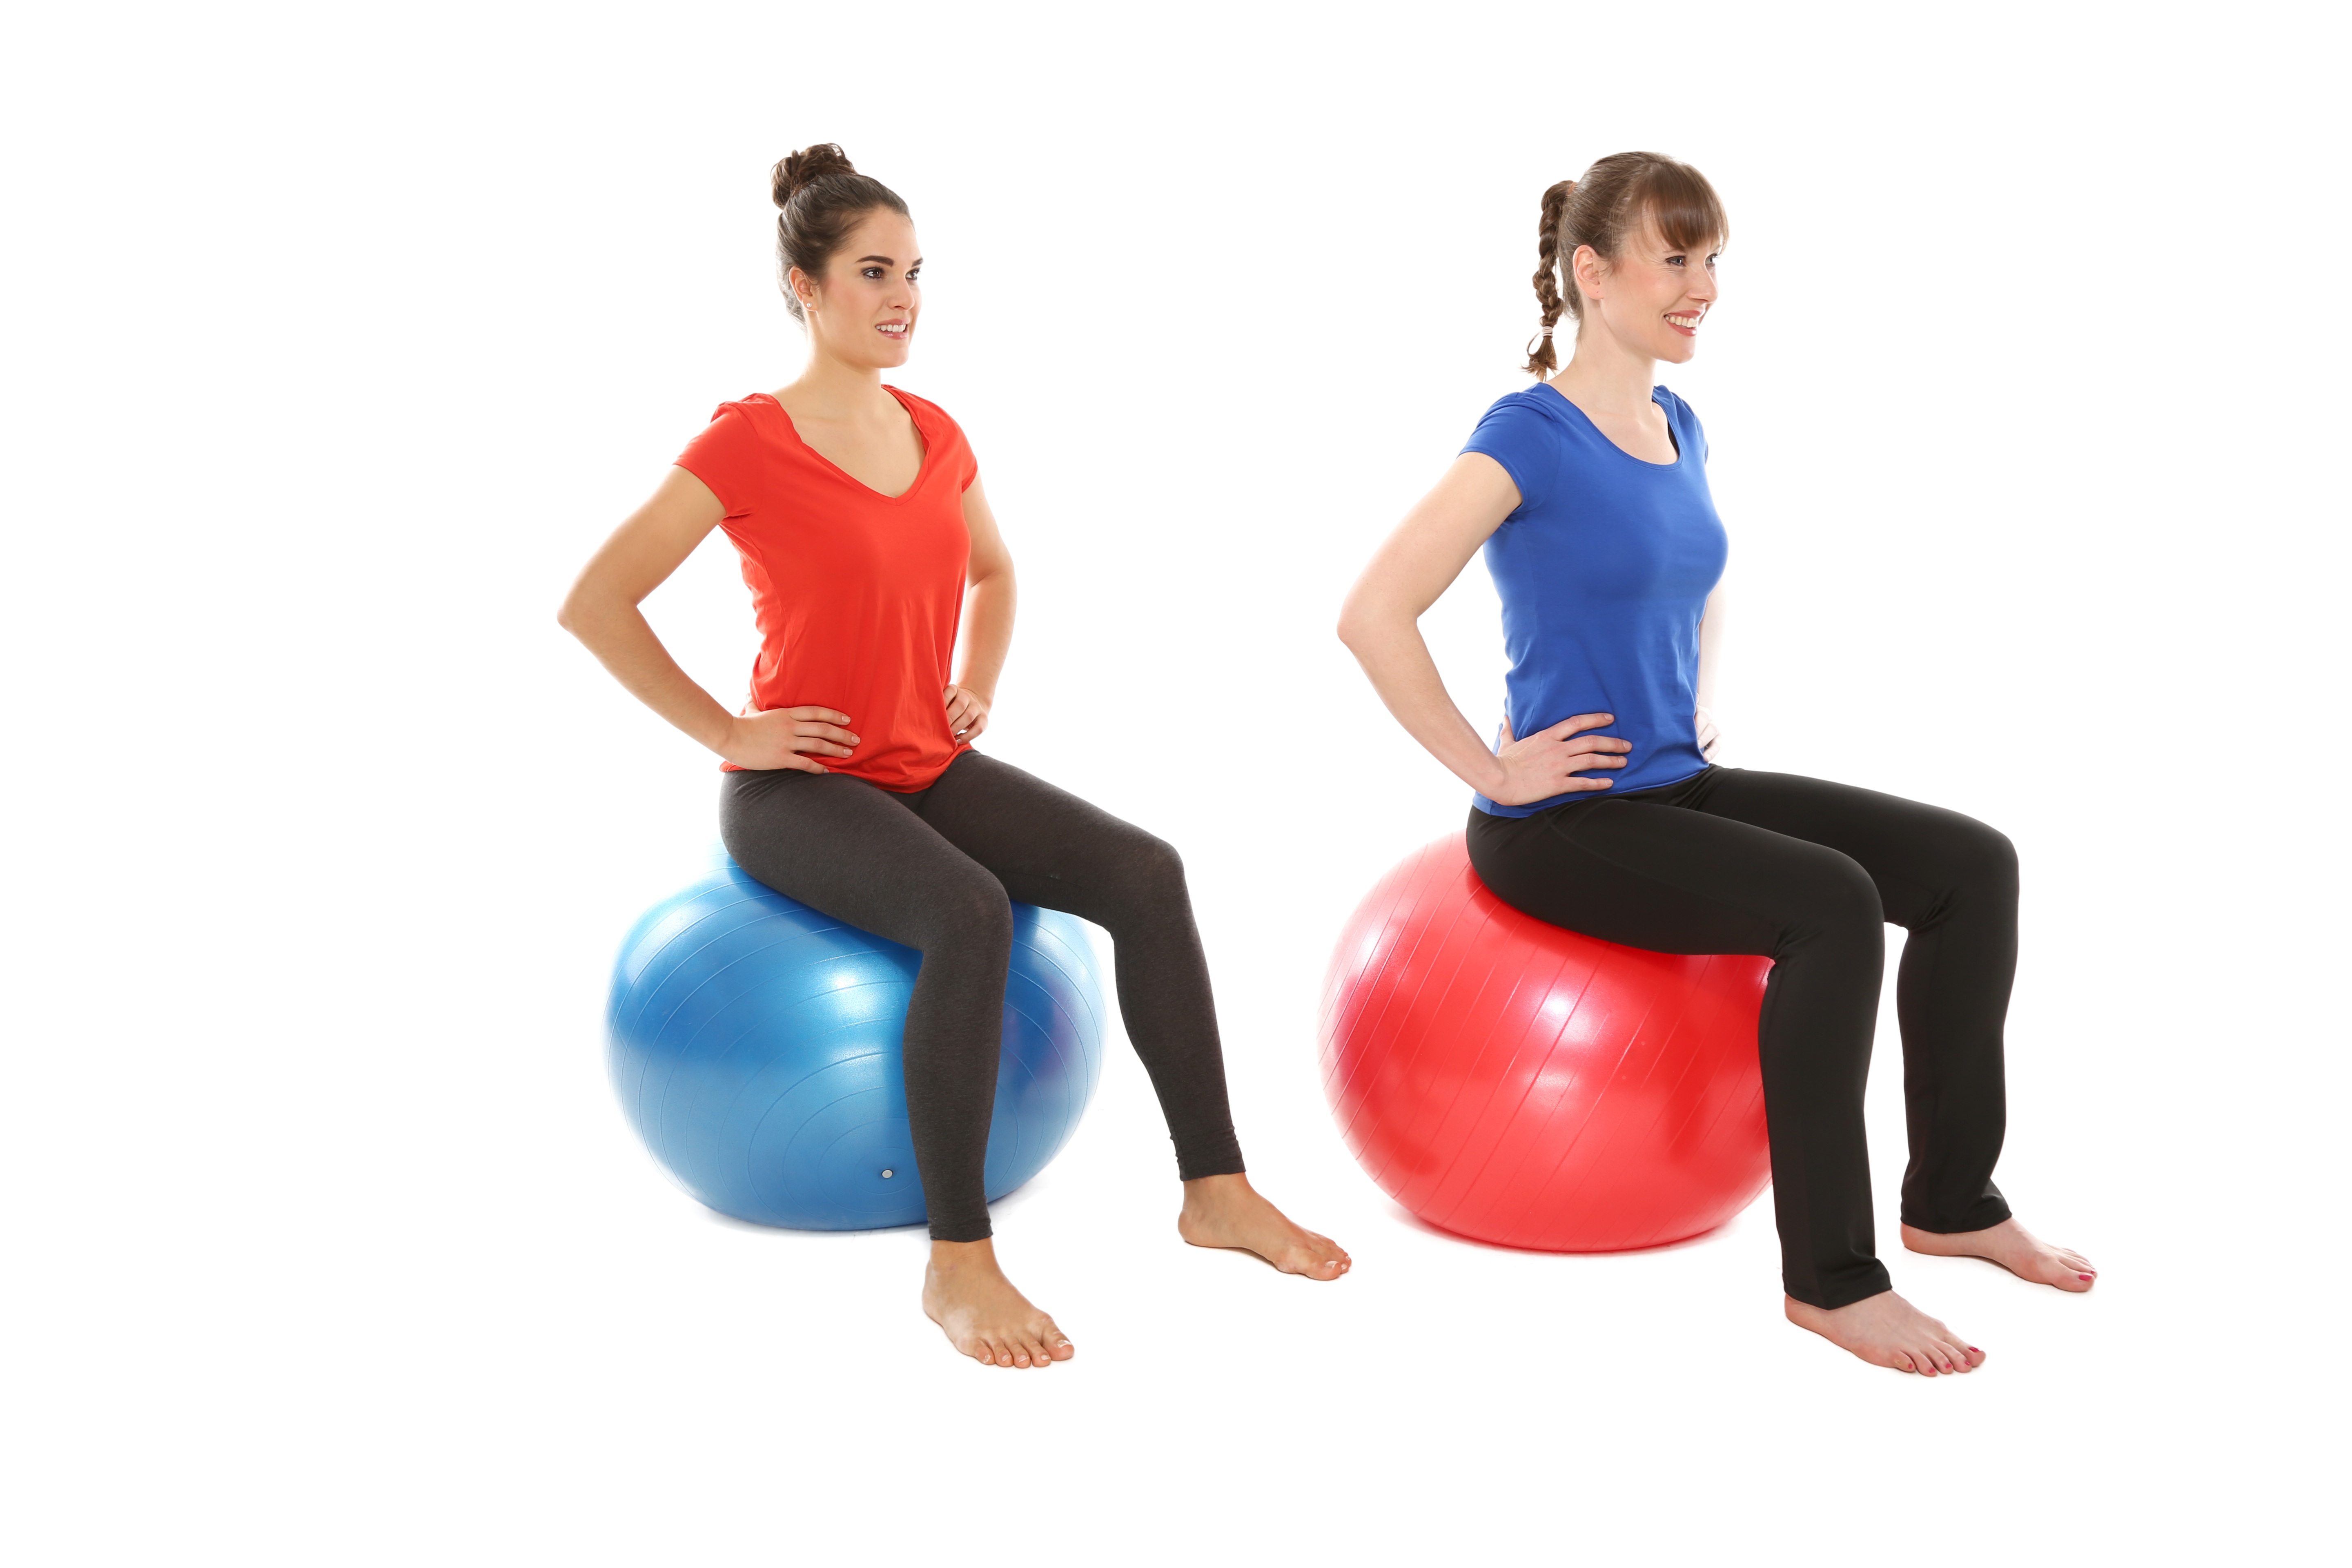
group, woman, sport, standing, brunette, young, balance, sitting, arm, shoulder, fitness, sporty, fun, women, thigh, ball, stretch, joy, pretty, bands, knee, attractive, gymnastics, force, hip, joint, girlfriends, abdomen, sportswear, strength training, muscles, pilates, medicine ball, physical exercise, strengthen, fitness studio, physical fitness, human leg, exercise equipment, swiss ball, fitness instructor, gymnastics balls, sporting goods